Frederick Haines

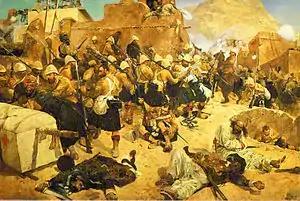
The Second Anglo-Afghan War during which Haines commanded the British forces

Promoted to the substantive rank of lieutenant general on 23 May 1873 and to the local rank of full general on 22 March 1876, Haines became Commander-in-Chief, India in April 1876, with promotion to brevet full general on 1 October 1877. He commanded the forces in India during the Second Anglo-Afghan War and successfully argued for a large force being made available before mobilisation occurred, but once the war started the Governor-General of India, Lord Lytton, was inclined to by-pass Haines and deal direct with commanders in the field, causing friction between the two men. Haines was offered a baronetcy for services to HM Government in India in 1880 but declined the honour due to his wife's failing health, presuming that it would be re-offered to him after her recovery. However, her health declined and she eventually died and the offer of the baronetcy was never renewed.